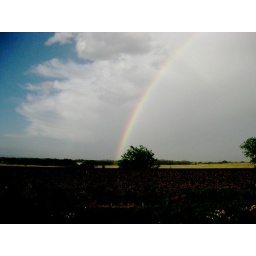
&amp;quot;Sometimes its better to leave things simple and in black and white than mess things up with color.&amp;quot;